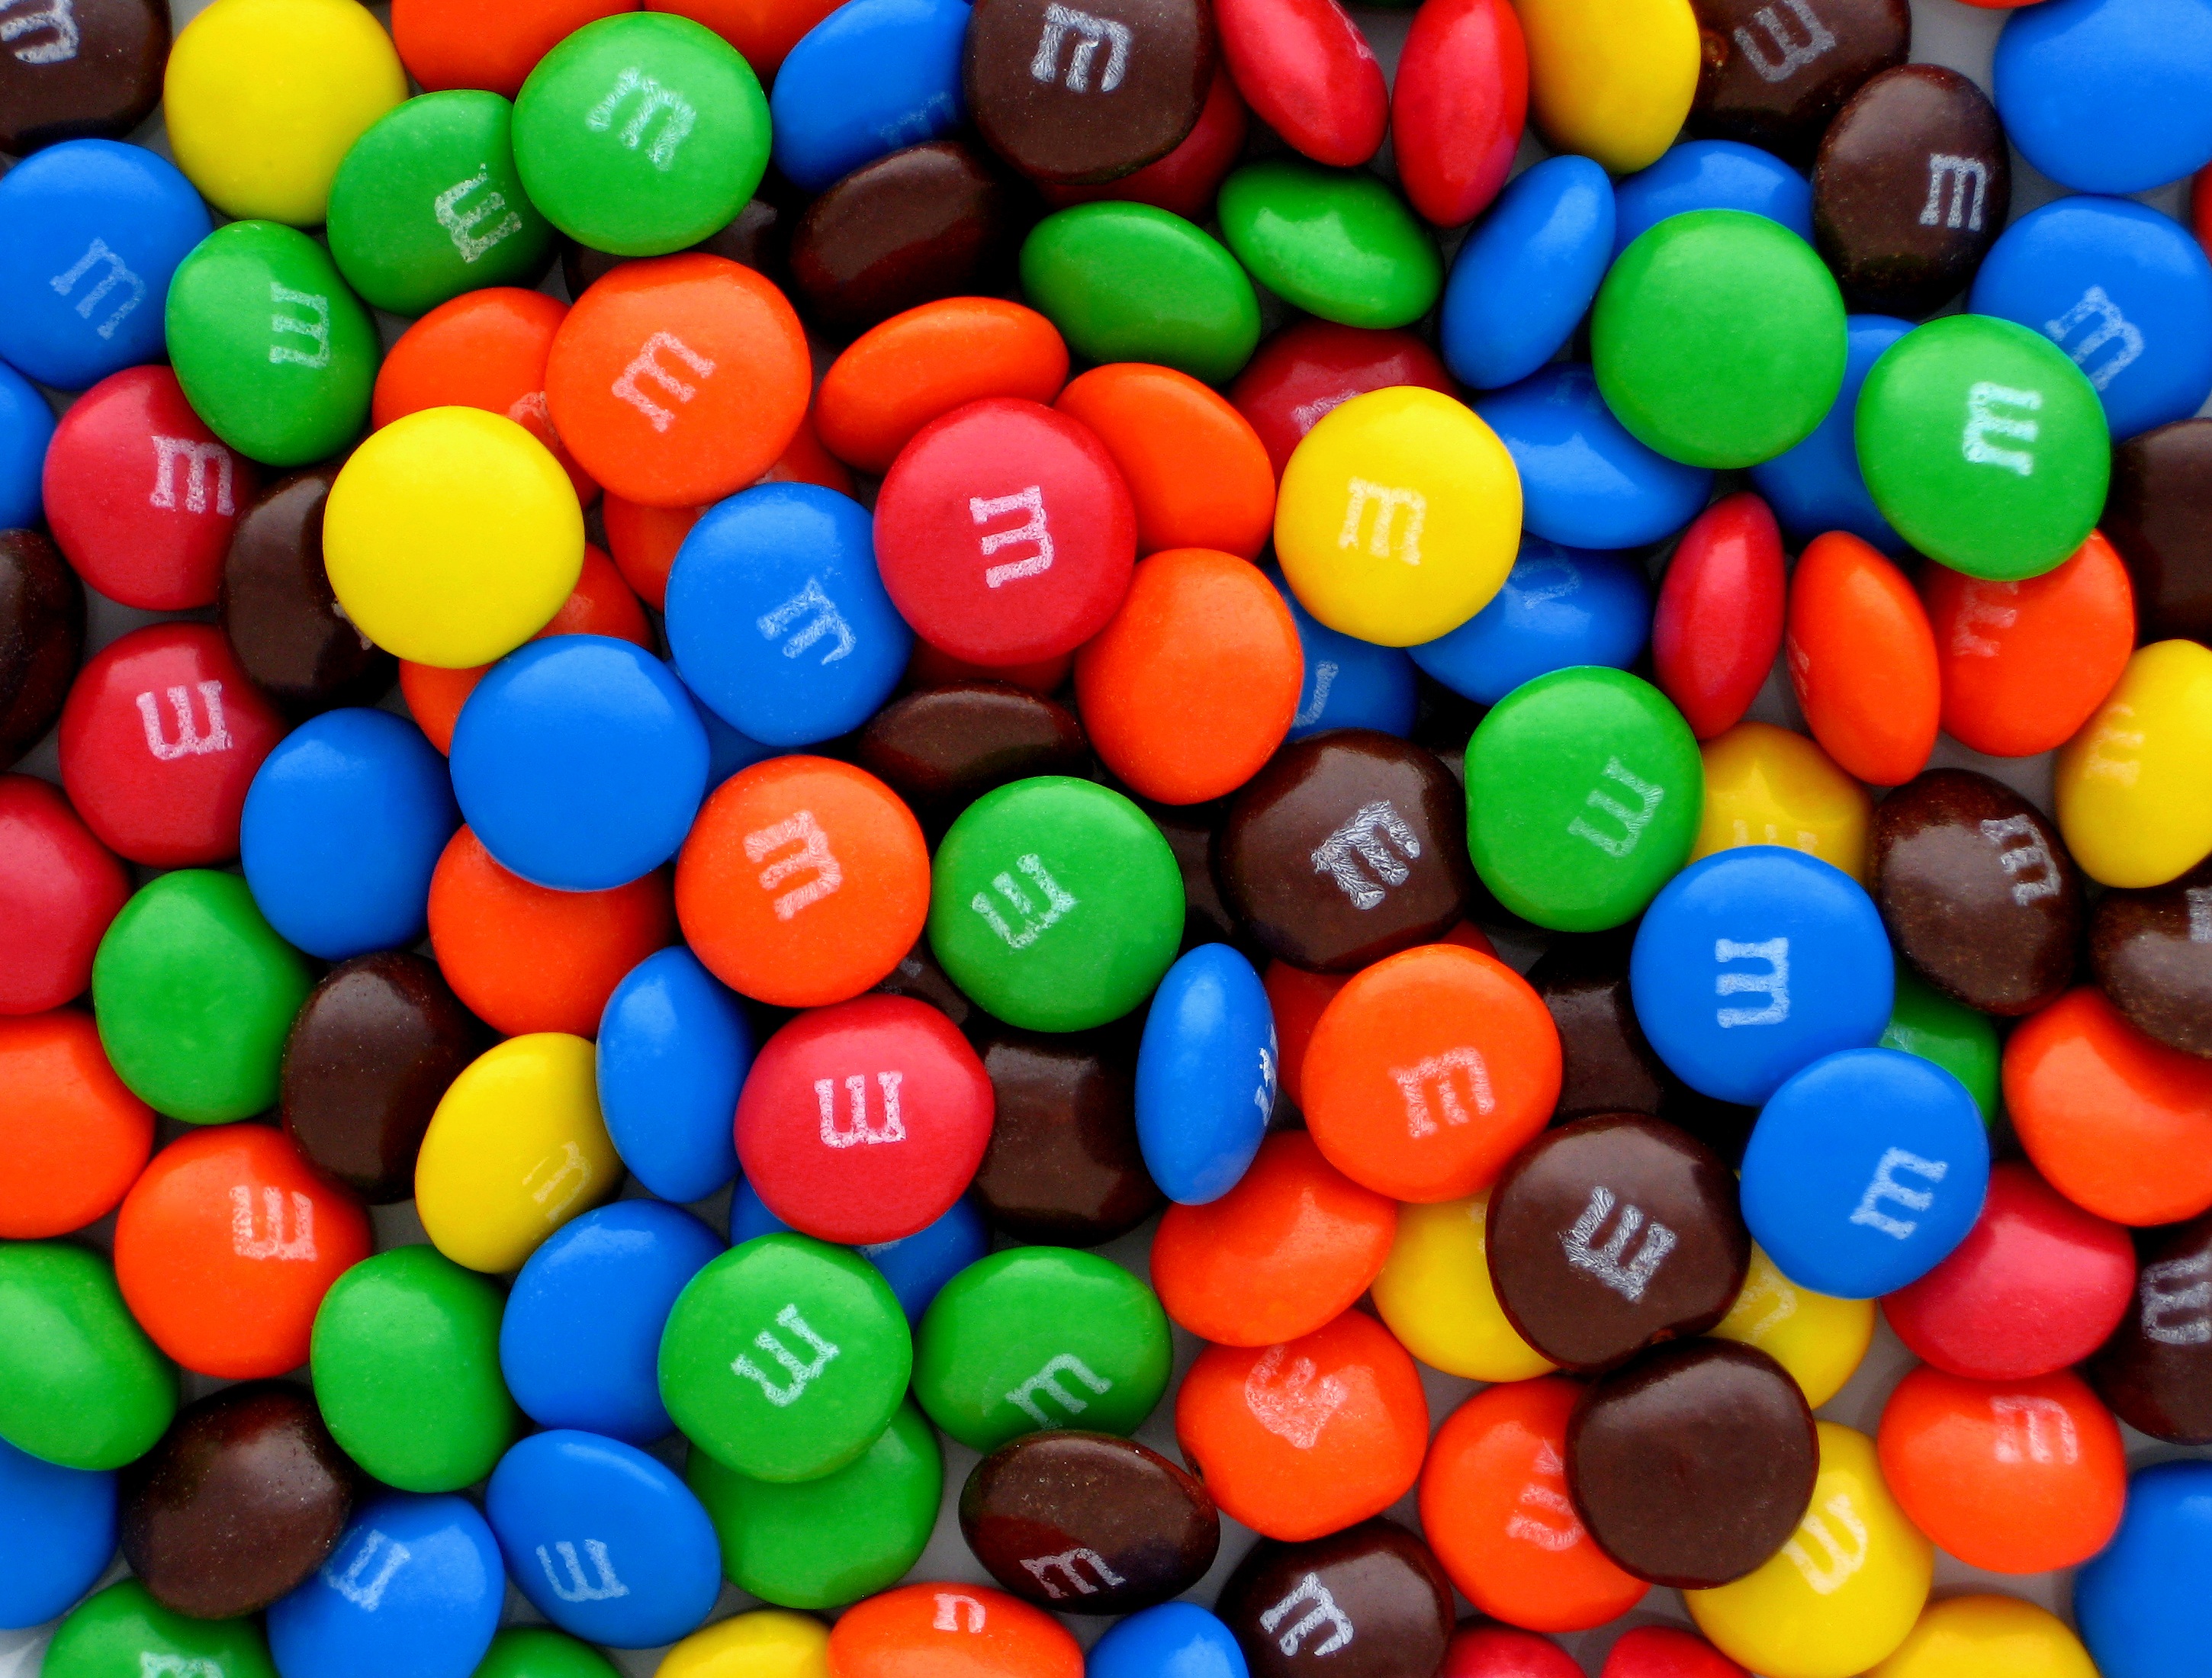
sweet, orange, food, green, red, color, brown, blue, colorful, yellow, chocolate, snack, dessert, toy, plain, candy, sweetness, treat, confectionery, coated, m ms, hard shell, snack food